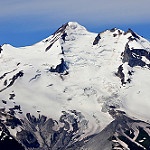
Label: glacier